Maloy Lozanes

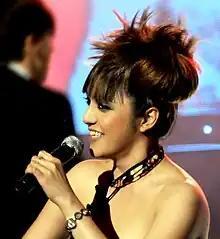
Maloy performing in August 2008

Maria Lucia Moreno Lozañes (Manila, December 13, 1976), better known by her stage name MaLoY, is a Spanish Filipino singer. She was the second female singer of the German Eurodance act Captain Jack from 1999 until 2001. After taking a break from the record music scene, she returned in 2006 with the German DJ act Shaun Baker.